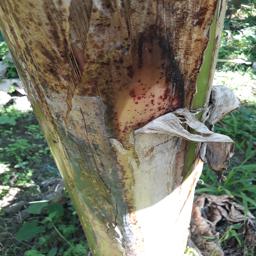
Label: PSEUDOSTEM WEEVIL